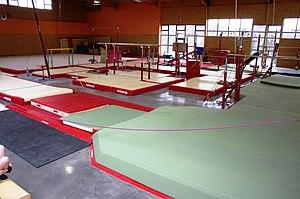
Salle de gymnastique spécialisée
L'Étendard de La Talaudière est un club sportif multi-activités basé à La Talaudière, fondé en 1913 afin de répondre aux besoins d'encadrement de la jeunesse d'une nouvelle cité minière et affilié à la Fédération gymnastique et sportive des patronages de France. La gymnastique masculine et la clique ont longtemps constitué l'essentiel de son activité avant que le volley-ball et les activités d'entretien complètent l'offre de l'association qui dispose de ses propres installations.